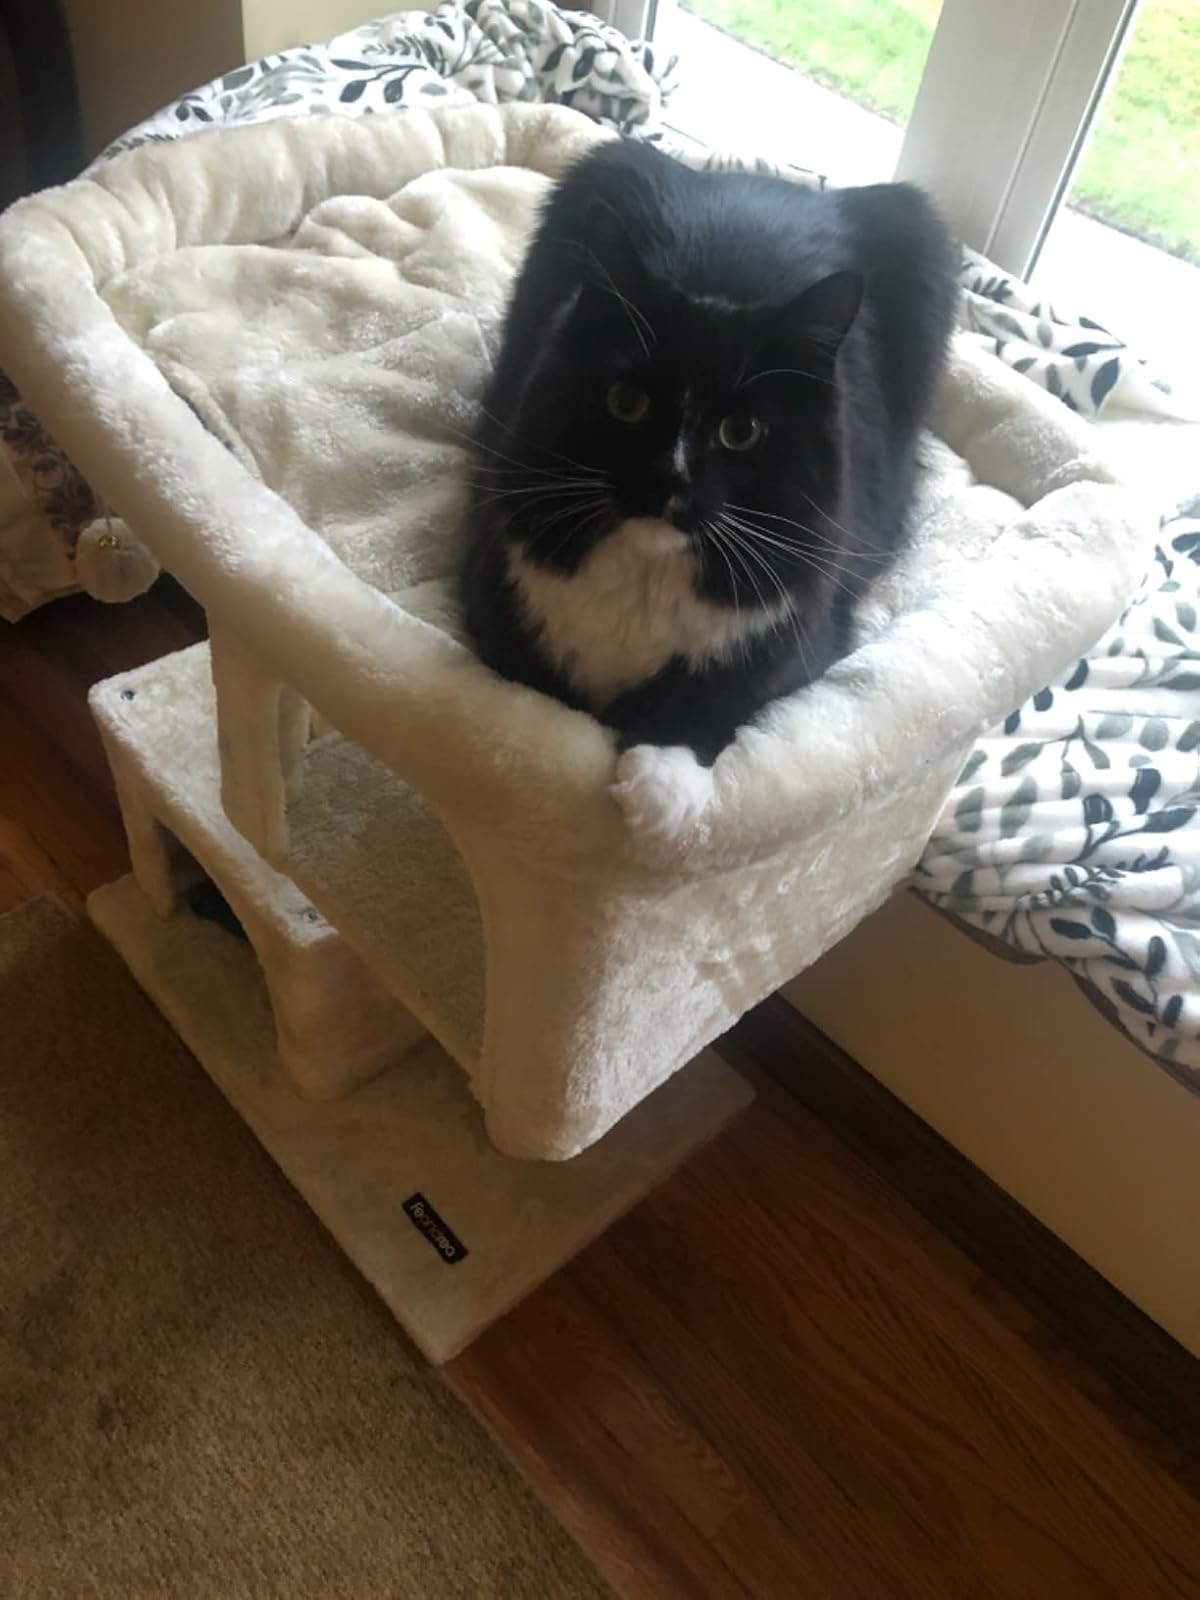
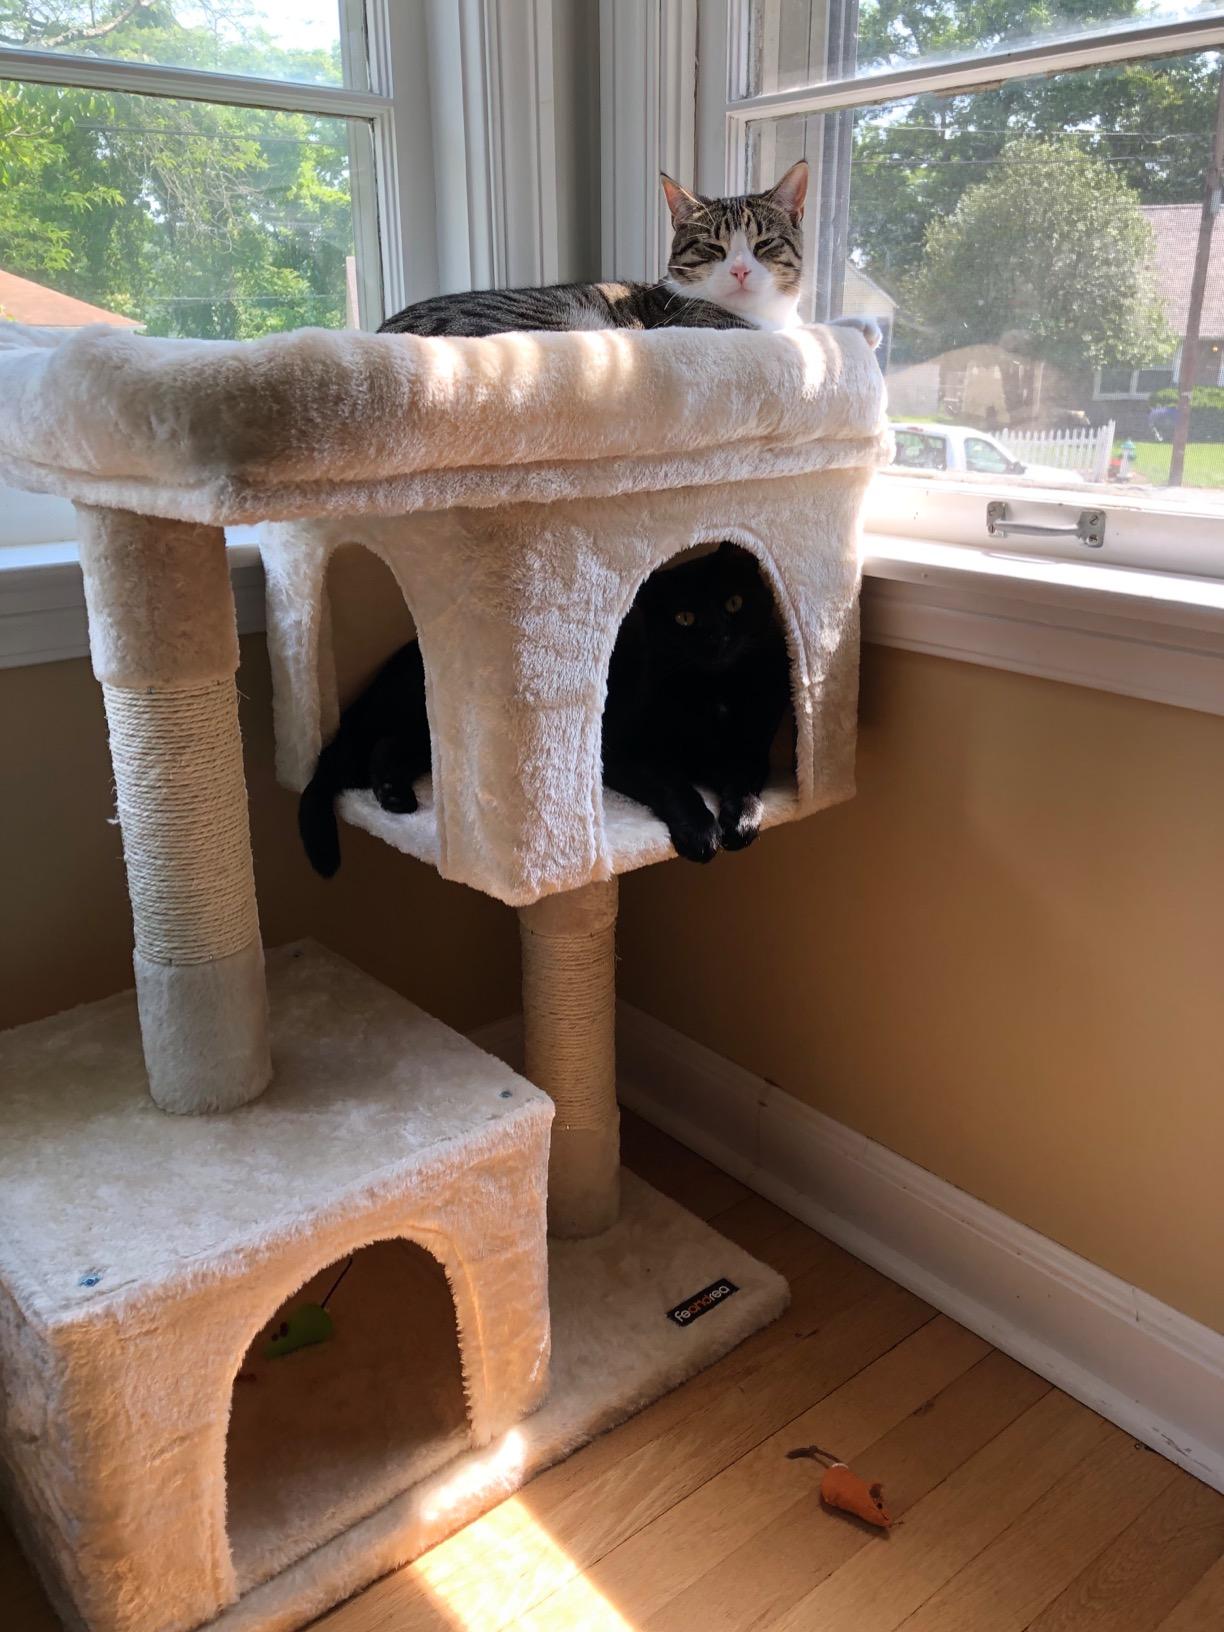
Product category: items_cat tree
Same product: yes